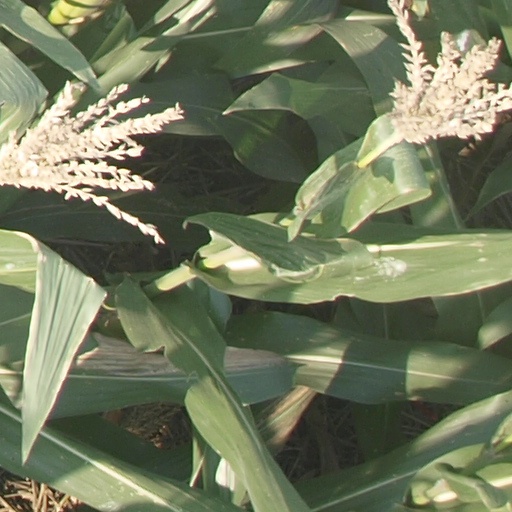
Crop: maize; corn